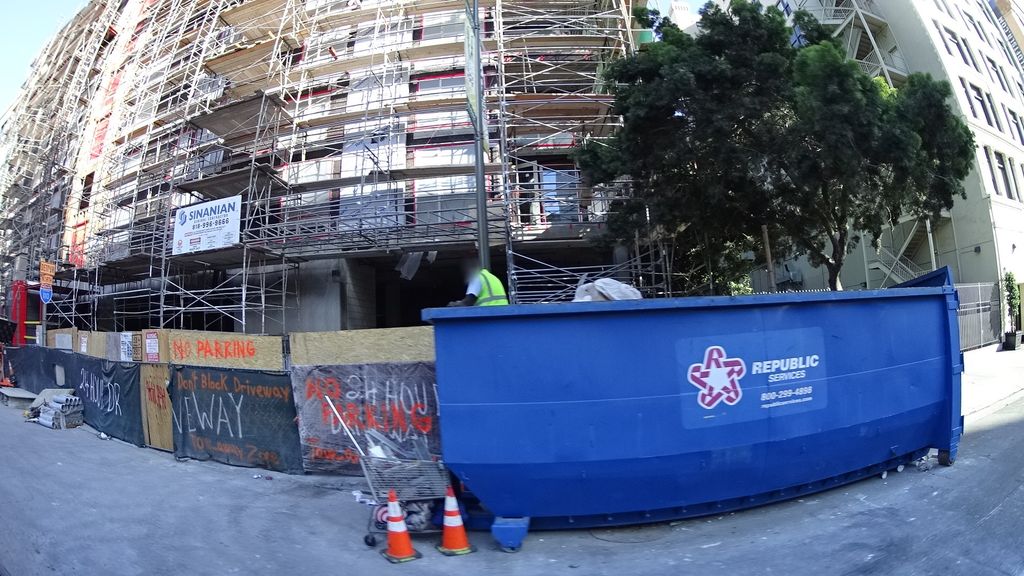
Label: Construction Site
Location: Los Angeles, California, United States
Date: 2017-04-09T15:52:21+00:00